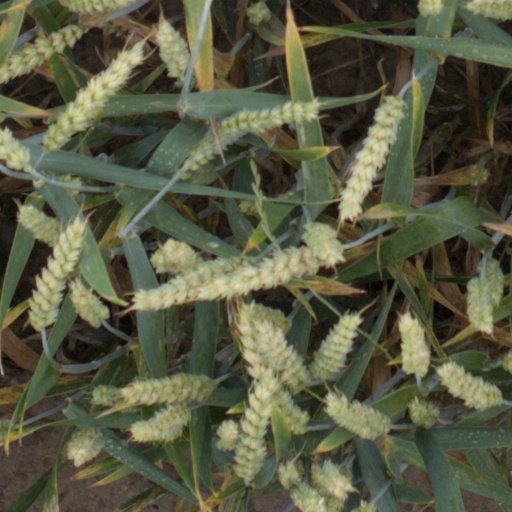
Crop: wheat